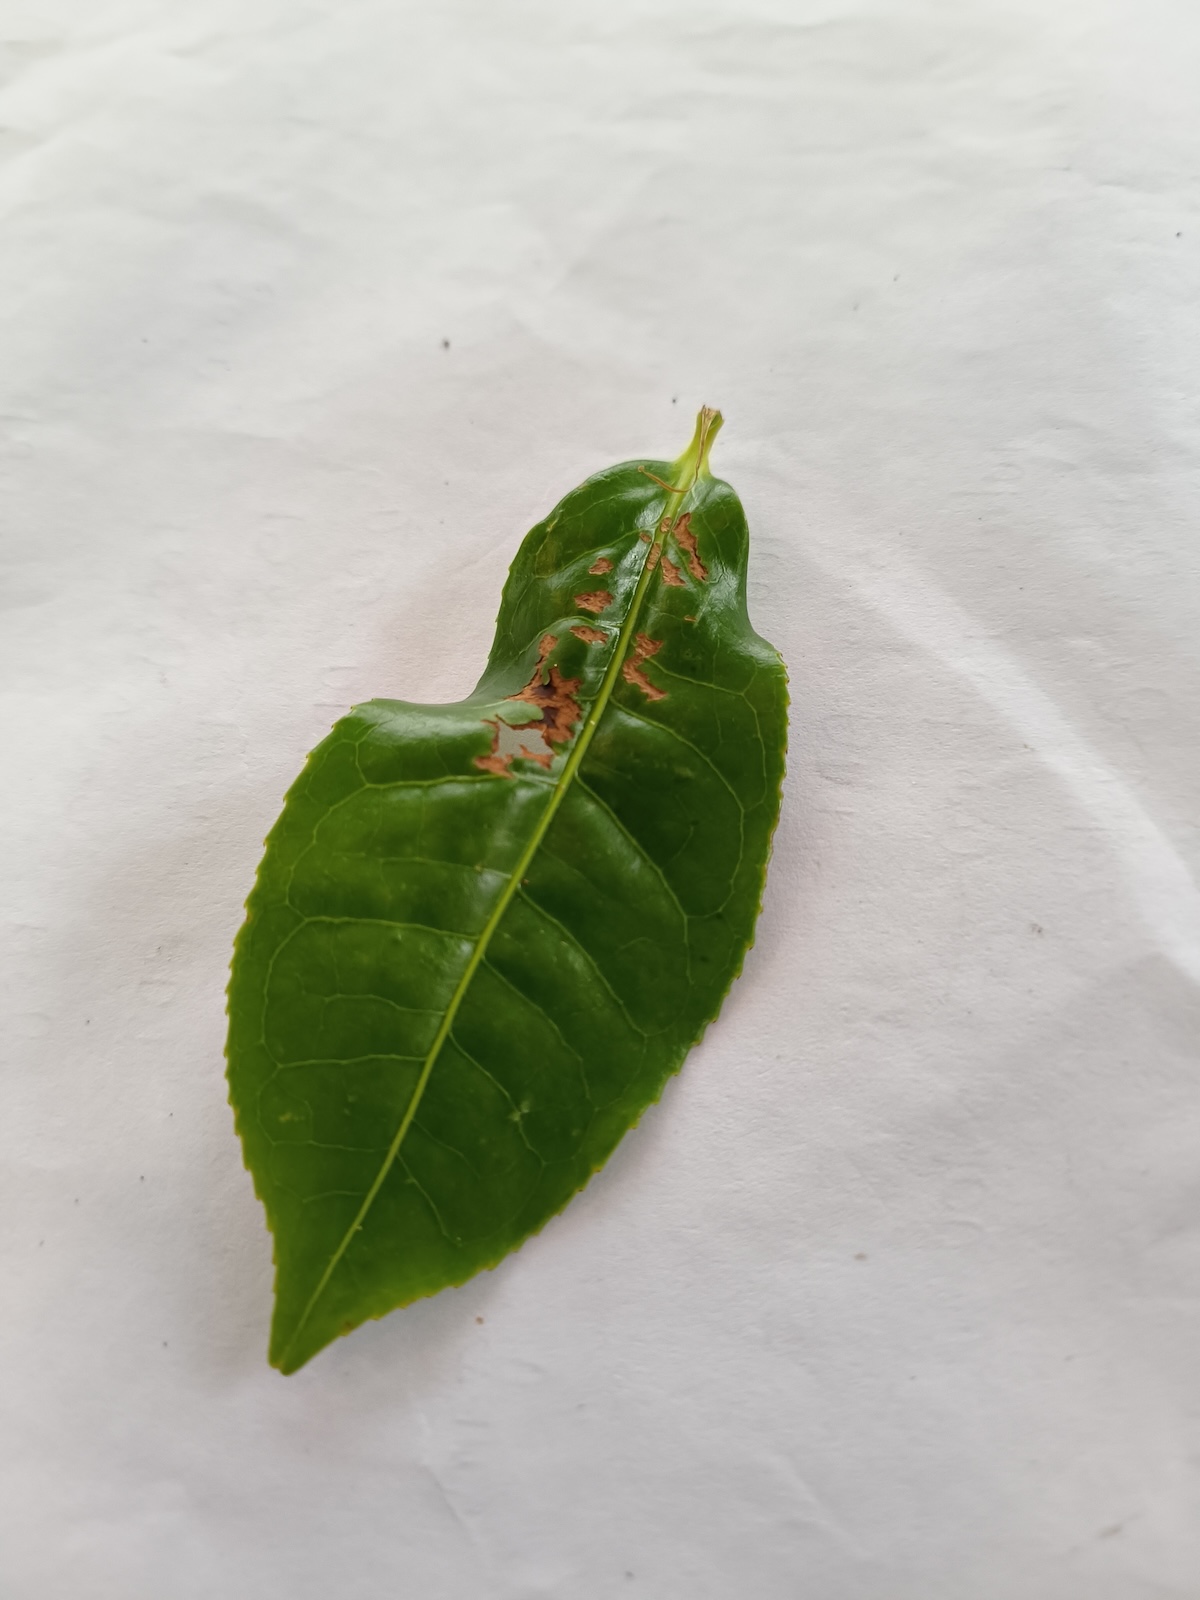
Label: Gray Blight